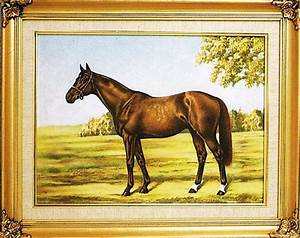
Label: horse